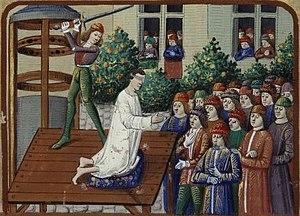
Décapitation de Pierre de Montferrand, in Les Vigiles de Charles VII, Martial d'Auvergne, 1484
Pierre (II) de Montferrand, né après 1410 et exécuté en juillet 1454, est un seigneur de Landiras, une branche cadette de la Maison de Montferrand. Allié du roi d'Angleterre pendant la dernière phase de la Guerre de Cent Ans et gouverneur de Blaye, les événements le placent à la tête de la résistance contre les Français pendant leur campagne de Guyenne.